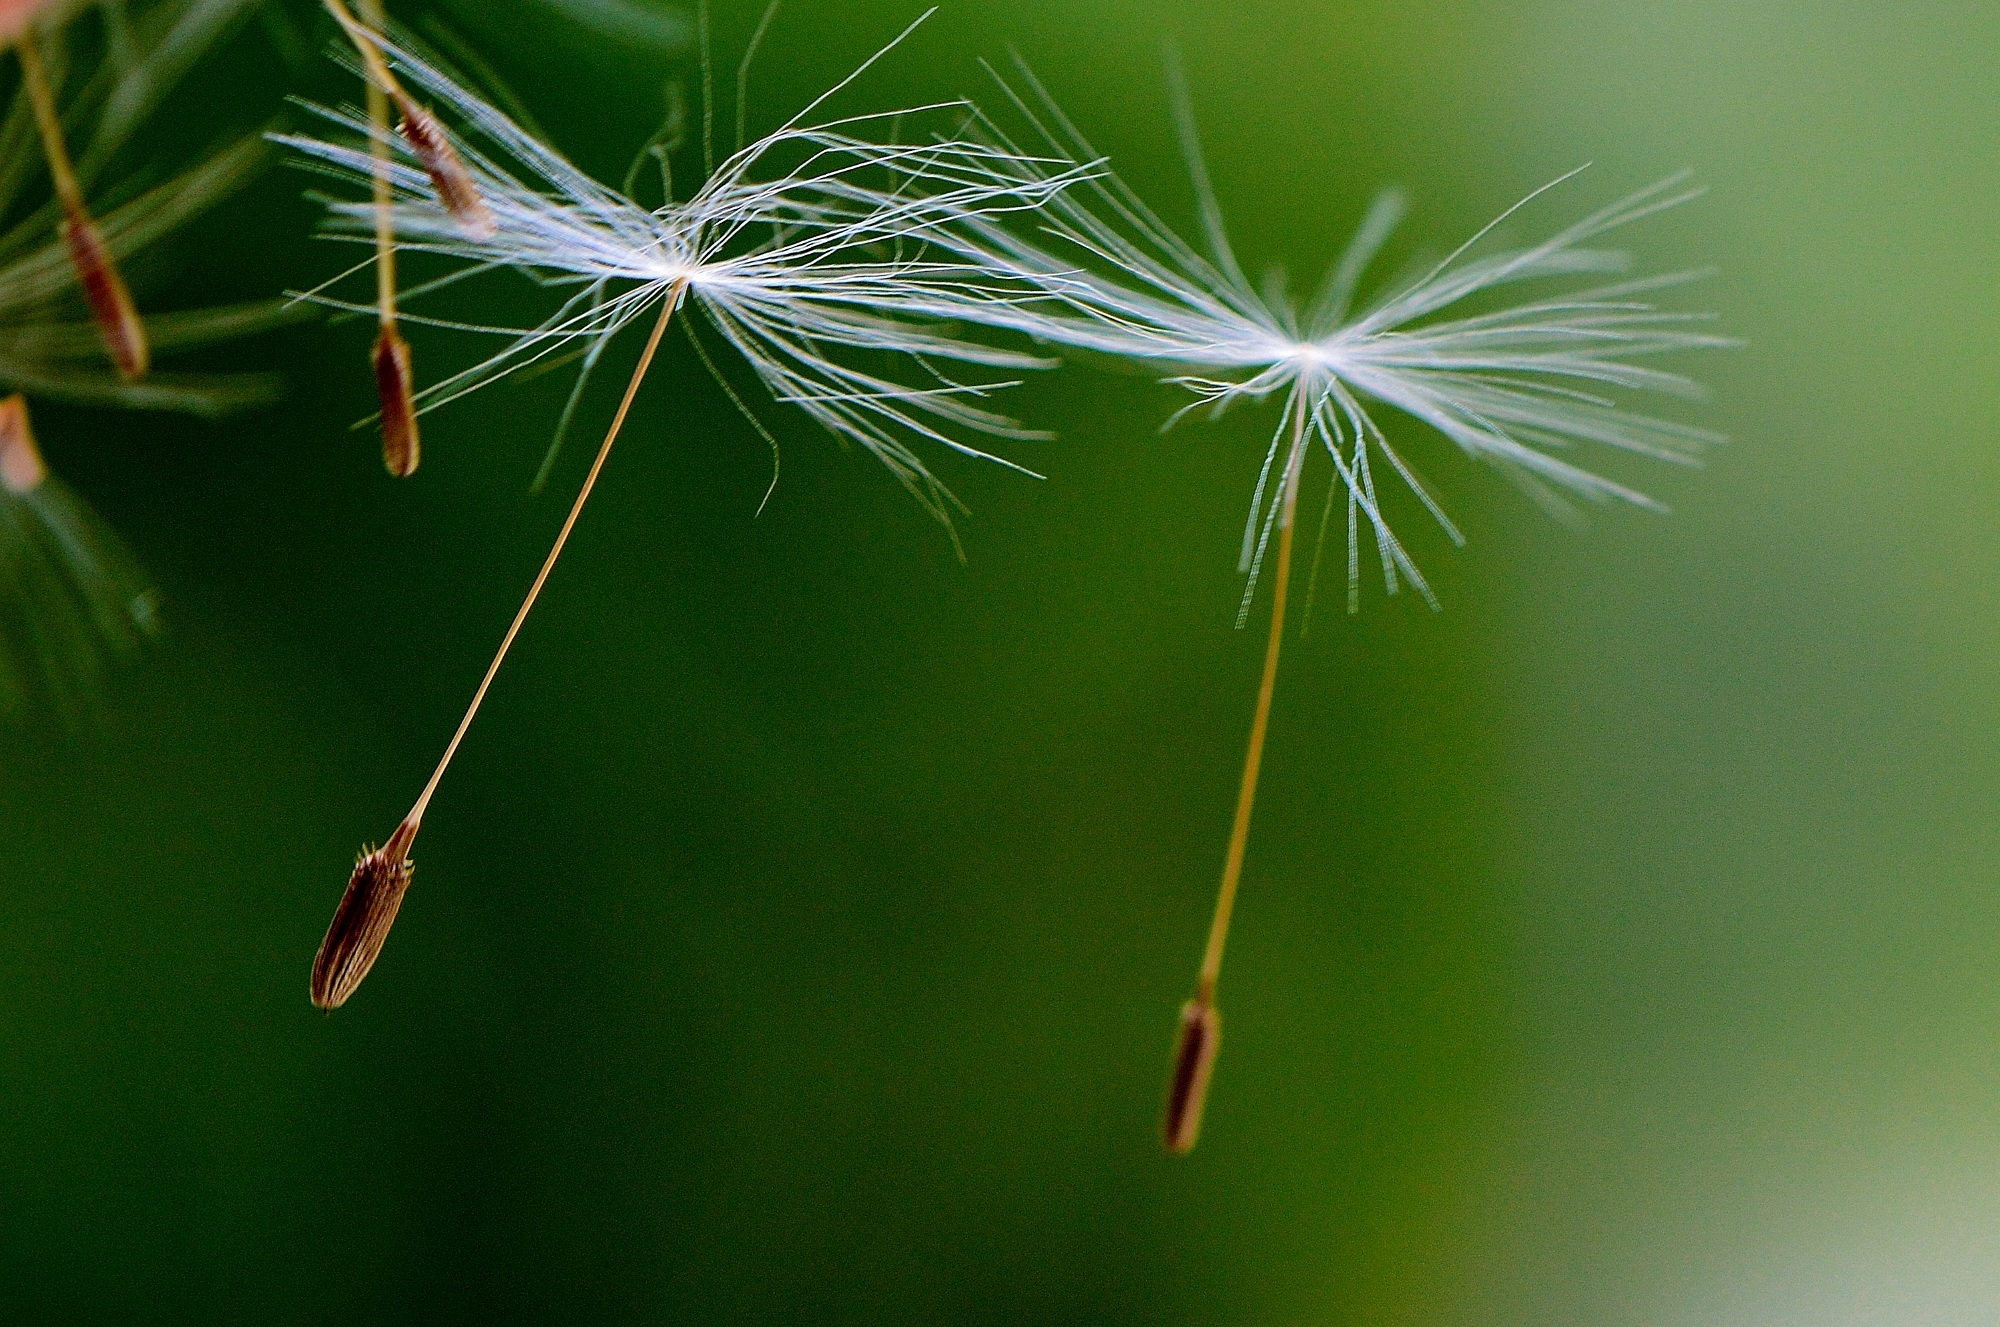
nature, grass, branch, dew, plant, photography, dandelion, leaf, flower, fly, green, botany, close, flora, close up, seeds, moisture, macro photography, flowering plant, grass family, plant stem, land plant, thorns spines and prickles